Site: brandenburg
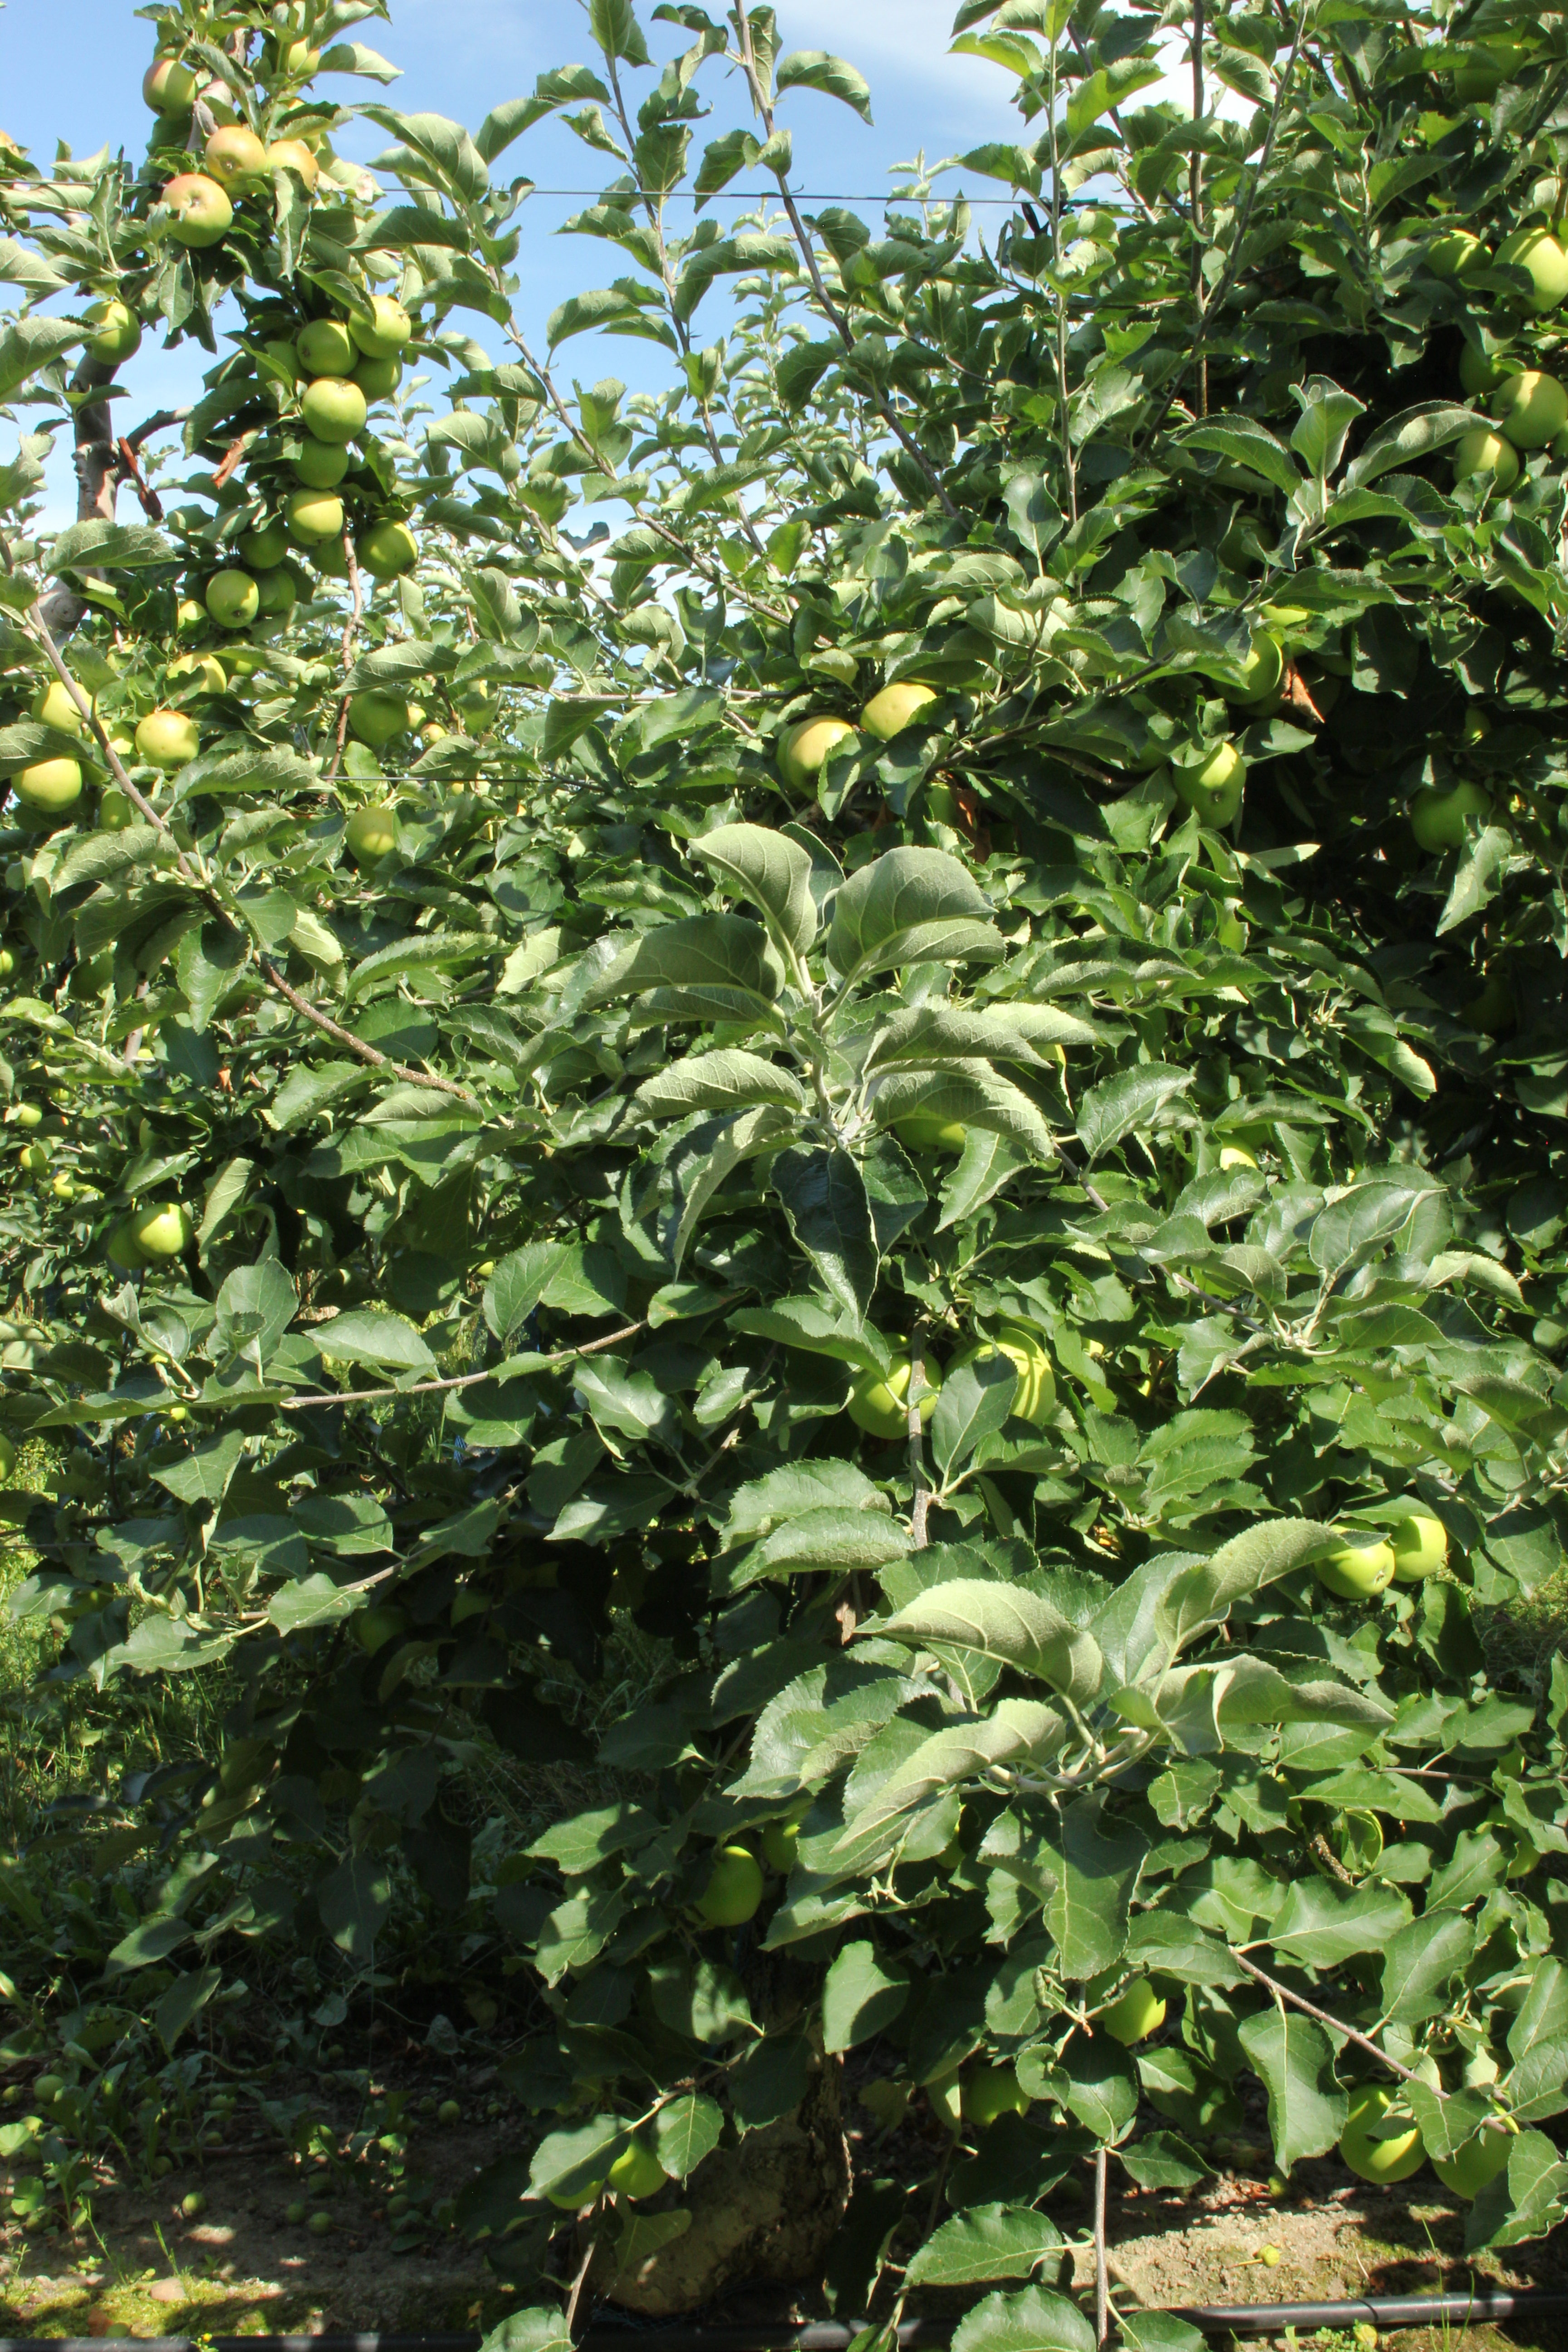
Growth stage (BBCH 77): Development of fruit